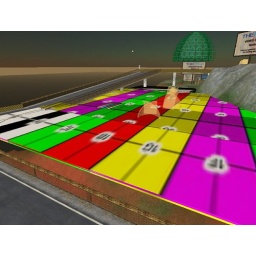
Here we are aligning with the road so the walkway around the opera house can be used for race watching